Ford Model T

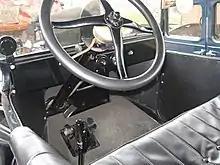
View of the driver's controls, 1920 ModelT

The Model T engine was produced for replacement needs as well as stationary and marine applications until 1941, well after production of the Model T ended.